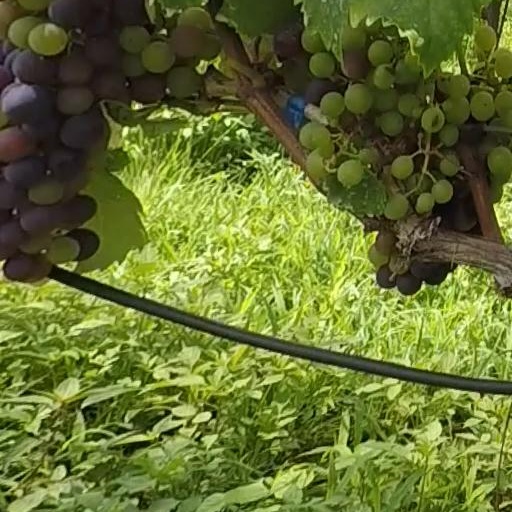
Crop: grape